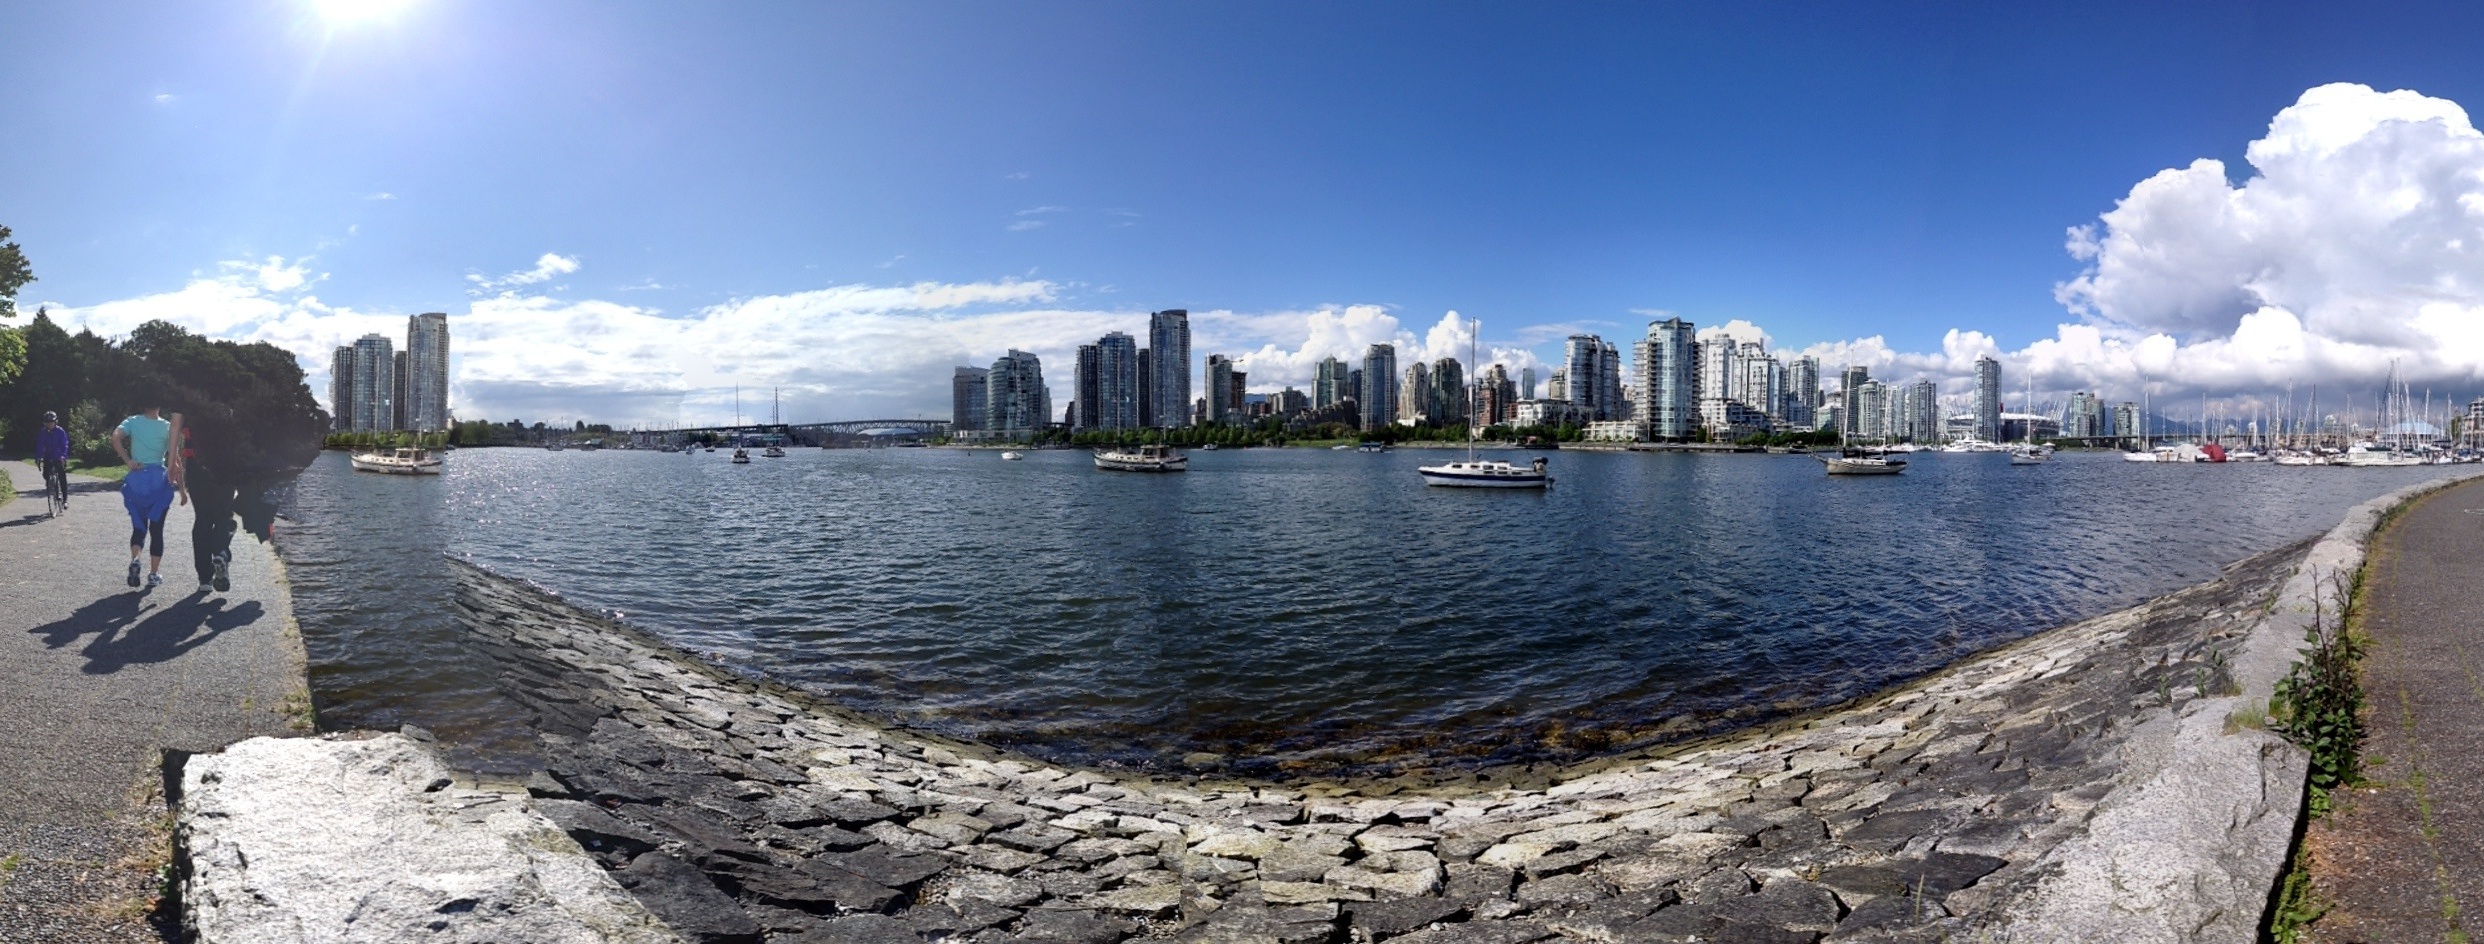
sea, coast, skyline, city, cityscape, panorama, landmark, tourism, waterway